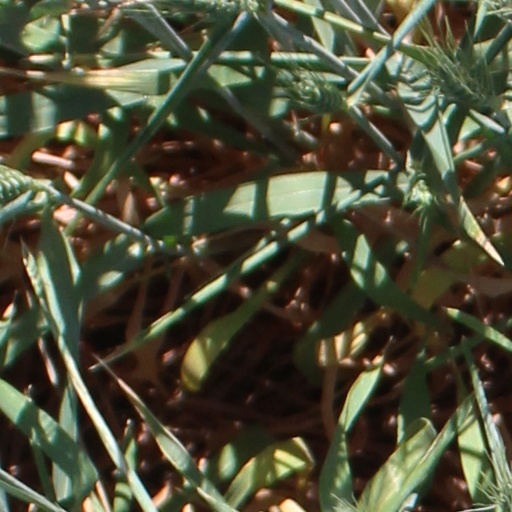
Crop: wheat